Among the Living (1941 film)

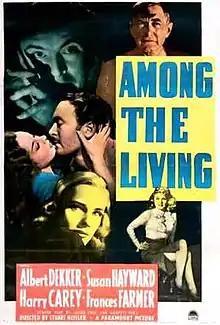
Theatrical release poster

Among the Living is a 1941 American horror film noir directed by Stuart Heisler and starring Albert Dekker, Susan Hayward, Harry Carey and Frances Farmer. Its plot follows a man whose deranged twin brother resurfaces after he arrives in town to claim his inheritance.